Slavery in medieval Europe

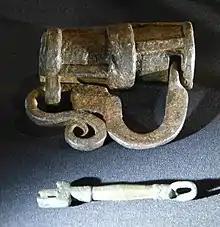
Slave chain lock and key. Sweden, Viking Age (8th–11th centuries)

The Nordic countries during the Viking Age (700–1100) practiced slavery. The Vikings called their slaves "thralls" (Old Norse: "Þræll"). There were also other terms used to describe thralls based on gender, such as "ambatt/ambott" and "deja". "Ambott" is used in reference to female slaves, as is "deja". Another name that is indicative of thrall status is "bryti", which has associations with food. The word can be understood to mean, cook, and to break bread, which would place a person with this label as the person in charge of food in some manner. There is a runic inscription that describes a man of "bryti" status named Tolir who was able to marry and acted as the king's estate manager. Another name is "muslegoman", which would have been used for a runaway slave. From this, it can be gathered that the different names for those who were thralls indicate position and duties performed.